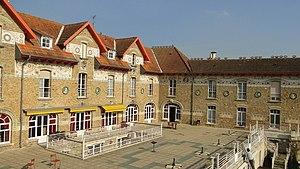
Vue de la cour
La Maison de retraite des Artistes de Pont-aux-Dames est une institution fondée en 1903 à Couilly-Pont-aux-Dames, en Seine-et-Marne, par l'acteur Constant Coquelin dit Coquelin aîné.